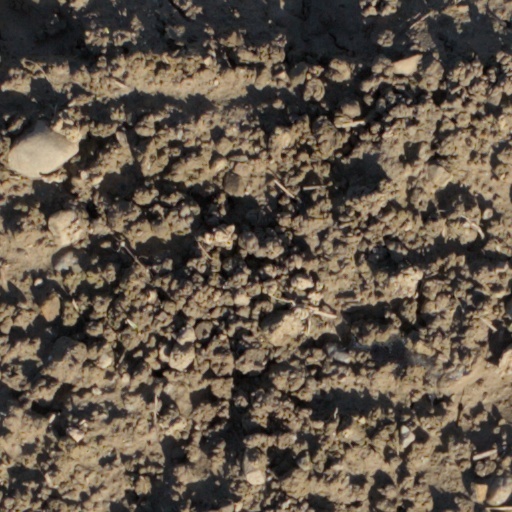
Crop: wheat